AK-47

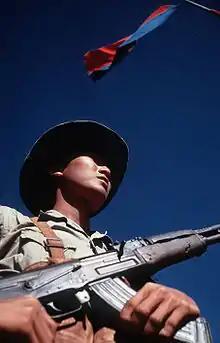
Việt Cộng soldier armed with an AK-47 with the fire selector in the safe setting

The rifle received a barrel with a chrome-lined bore and four right-hand grooves at a 240 mm (1 in 9.45 in) or 31.5 calibers rifling twist rate. The gas block contains a gas channel that is installed at a slanted angle with the bore axis. The muzzle is threaded for the installation of various muzzle devices such as a muzzle brake or a blank-firing adaptor.